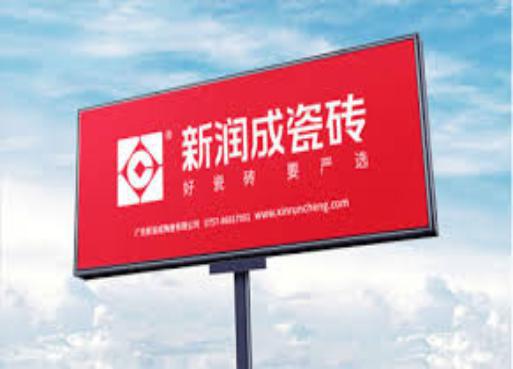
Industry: Others